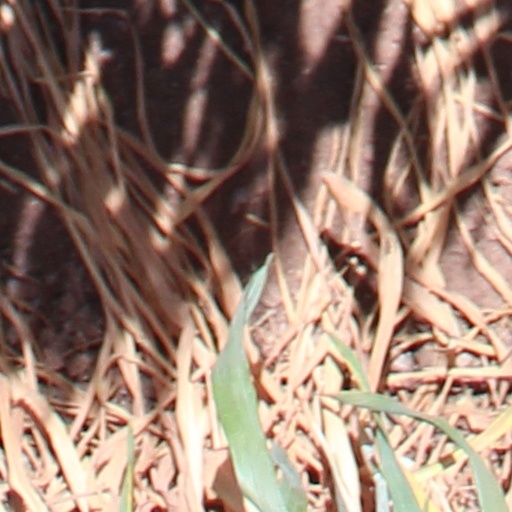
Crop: wheat